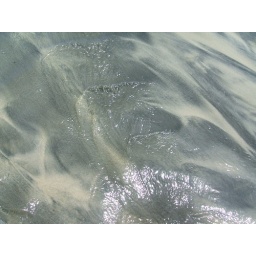
I'm in love with the black sand in San Diego... its so beautiful